La fille de Madame Angot

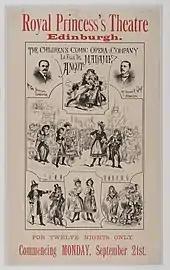
Poster from a children's production in Edinburgh, 1885

Gänzl writes that together with Robert Planquette's "Les cloches de Corneville", "La fille de Madame Angot" was "the most successful product of the French-language musical stage" in the last three decades of the 19th century. He adds, "Even such pieces as "H.M.S. Pinafore" and "Die Fledermaus", vastly successful though they were in their original languages, did not have the enormous international careers of Lecocq's opéra-comique".